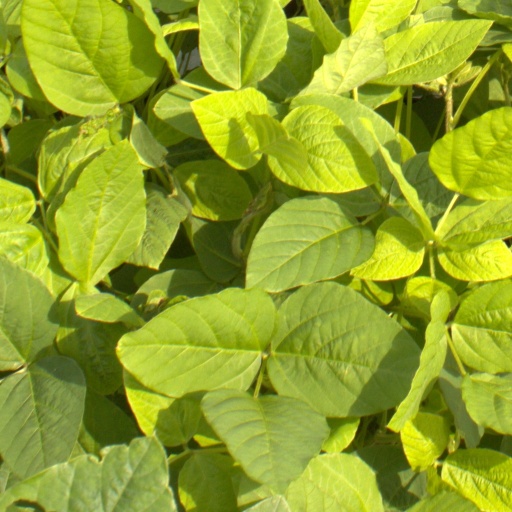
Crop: soybean